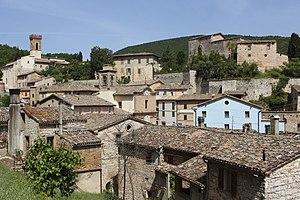
Serrapetrona est une commune italienne de la province de Macerata dans la région Marches en Italie.